Lagos

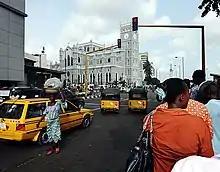

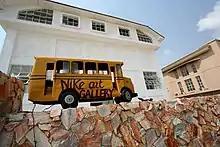
The Nike Art Gallery

Despite its active nightlife and prevailing joie de vivre, Lagos, like all cities in Nigeria, is "not LGBT-friendly". Nigeria's 2014 legislation in this regard is among the most draconian systems of repression against queer people in the world. Homosexuals, but also their "supporters" such as people who have attended a same-sex wedding in another country, or hotel staff who have provided a room for a queer couple, theoretically can be sentenced to up to 15 years in prison.